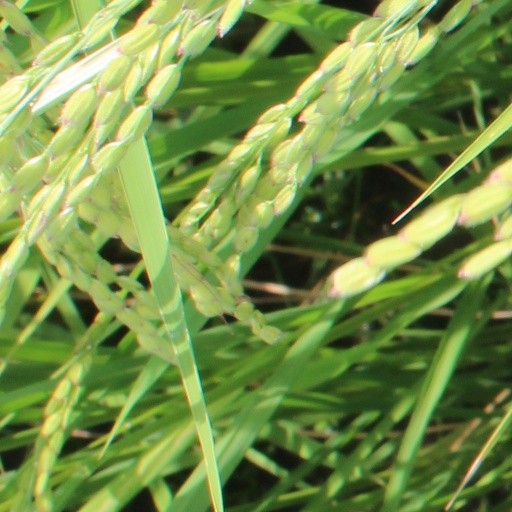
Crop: rice